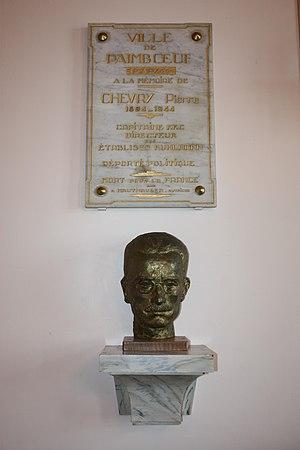
Buste de Pierre Roger CHEVRY, Mairie de Paimboeuf, France
Pierre Roger Chevry est né le 17 janvier 1894 à Montier-en-Der, ingénieur polytechnicien, industriel et résistant mort pour la France au camp de Mauthausen-Gusen 1, le 17 août 1944.